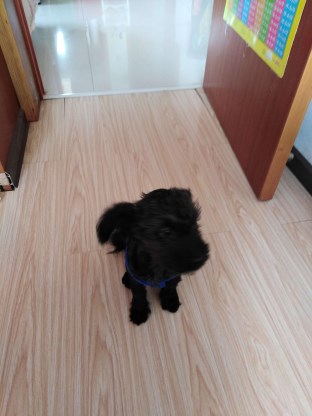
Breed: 7449-n000128-teddy